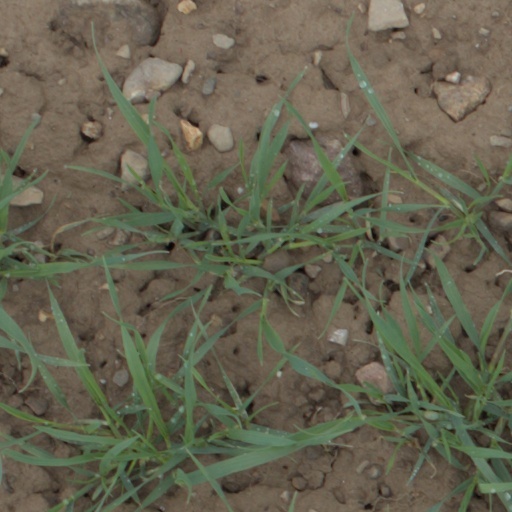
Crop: wheat